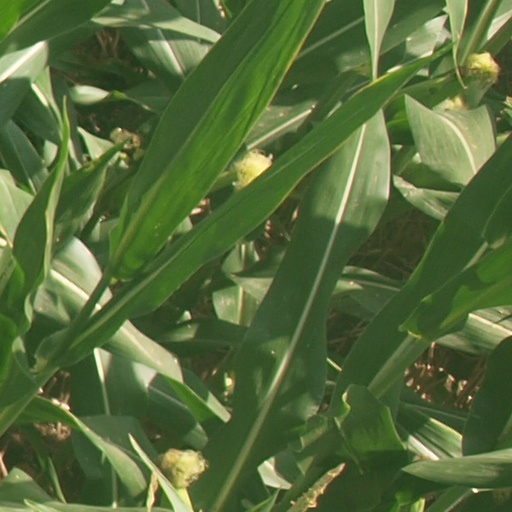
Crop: maize; corn